Starrett–Lehigh Building

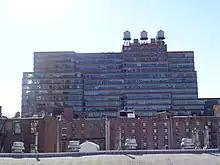
View of several buildings between 26th and 29th Streets in Chelsea, Manhattan, as viewed from the High Line. The Starrett-Lehigh Building, in the background, has a brick facade with large horizontal glass windows.

The building was substantially completed on October 1, 1931, and members of a local civic group, the 23rd Street Association, toured the edifice the next month. The structure officially opened during the first week of December 1931. The Harrison S. Coburn Company was hired to lease out the space in the newly completed Starrett–Lehigh Building. Early tenants included trucking firm W. C. Mulligan & Co., wholesale firm Lamont, Corliss & Co., and sales representatives William Iselin & Co., the Westminster Tire Company, the Gimbel Brothers, and various food and wine distributors. In addition, architect R. Buckminster Fuller lived on the building's top floors. After William A. Starrett died in March 1932, the LV bought the building outright that June, assuming the $4.5 million mortgage. This allowed the LV to retain the land while continuing to earn income from tenants. The railroad had bought the Starrett–Lehigh Building at a discount; although the building had been valued at $8 million, the railroad had only taken over the mortgage without paying any cash.